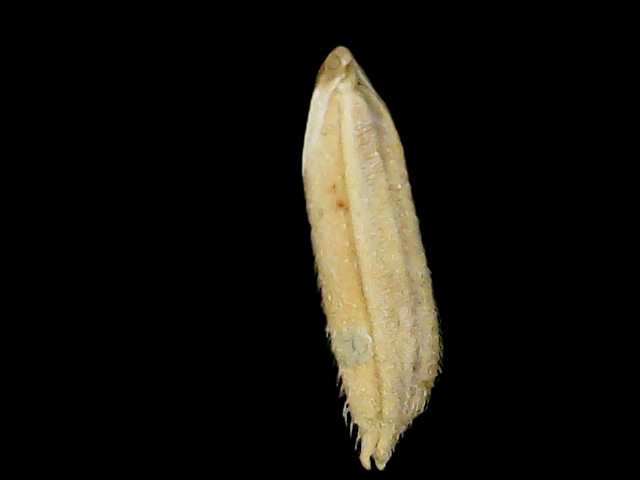
Rice variety: Binadhan19